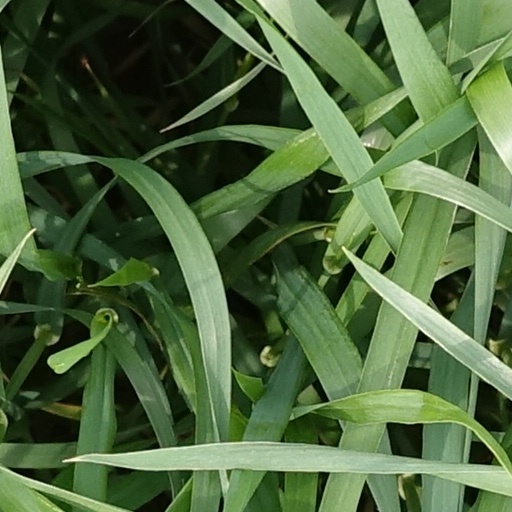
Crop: wheat